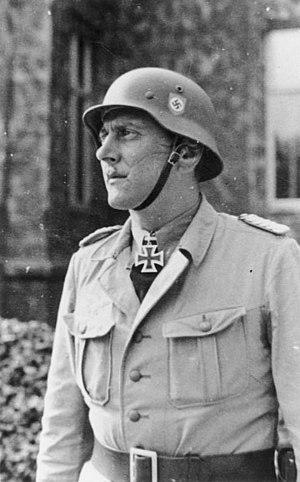
Otto Skorzeny est un officier allemand et commando SS particulièrement connu pour ses missions audacieuses réalisées lors de la Seconde Guerre mondiale pour l'Allemagne nazie, souvent sur ordre direct d'Adolf Hitler. En 1953, le président égyptien Mohammed Naguib le recrute en tant que conseiller militaire. Skorzeny recrute alors des anciens SS et officiers de la Wehrmacht pour l'aider à entraîner l'armée égyptienne. Il passe du temps en Argentine, où il agit en tant que conseiller du président Juan Perón et en tant que garde du corps d'Eva Perón. En 1962, Skorzeny est prétendument recruté par le Mossad et conduit des opérations pour cette agence. Il meurt d'un cancer des poumons le 5 juillet 1975 à Madrid.
L'Opération Grand Saut est une opération allemande de la Seconde Guerre mondiale visant à assassiner simultanément Joseph Staline, Winston Churchill et Franklin Delano Roosevelt pendant la Conférence de Téhéran en 1943.